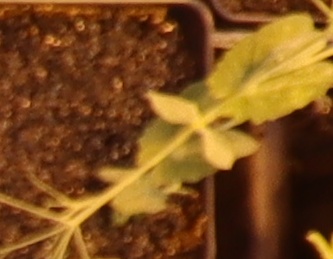
Label: Field Pea